Environmental issues in Alberta

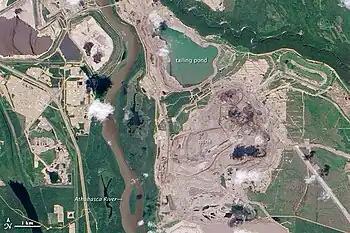
Oil sands tailings ponds

By 2016, NRCAN reported that the growth of annual production of oil sands, in spite of significant technological advances, presents several environmental challenges to land, water, air, and energy conservation. One of the most difficult environmental challenges facing the oil industry is the management of the oil sands tailings ponds, which hold large volumes of tailings, the byproduct of bitumen extraction from the oil sands, which contain a mixture of salts, suspended solids and other dissolvable chemical compounds such as acids, benzene, hydrocarbons residual bitumen, fine silts and water.